Viggo Johansen

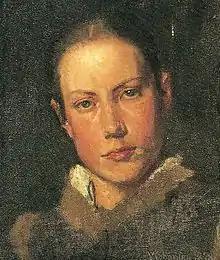
Martha, the artist's wife, painting by Viggo Johansen

It is said that in Skagen, he showed just as much interest in playing Mozart on the hotel piano or Gluck on the church organ as in painting. He married Anna Ancher's cousin Martha Møller in 1880. Martha often served as a model, for example in "Køkkeninteriør" ("Kitchen interior", 1884) — which may have been inspired by Anna Ancher's similarly composed "The Girl in the Kitchen" — "Sovekammerscene" ("Bedroom Scene", 1885) and "Børnene vaskes" ("Washing the Children", 1888) which were painted partially on the basis of photographs.